Capital Beltway

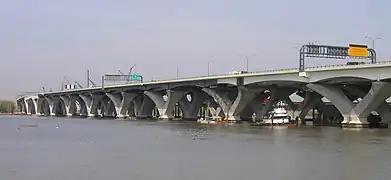
The Woodrow Wilson Bridge carrying I-95/I-495 over the Potomac River between Alexandria, Virginia, and Oxon Hill, Maryland, April 2007

Most beltway interchanges provide access to Washington, with I-95 and I-295 from the south, I-66 from the west, and U.S. Route 50 (US 50) from the west and the east are among the most frequently used. More scenic routes from the beltway into DC are offered by the George Washington Memorial Parkway along the Virginia side of the Potomac River, the Clara Barton Parkway along the Maryland side of the river, and the Baltimore–Washington Parkway (B–W Parkway), approaching Washington DC from the northeast.